Harold M. Shaw

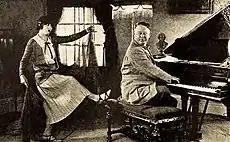
Shaw at piano rehearsing with Viola Dana for "Rouged Lips" (1923)

In May 1916with the approval if not the encouragement of Foreign Office officials in LondonShaw moved to South Africa after accepting a job offer from African Film Productions (AFP) to be that company's "chief producer-director". Central to that assignment was for Shaw to direct "De Voortrekkers", a planned historical epic to be filmed in KwaZulu-Natal. The project proposed to portray from the perspective of that region's white minority the "Great Trek" made by Dutch-speaking "Voortrekkers" or "pioneers" in the 1830s, a time when South Africa was a colony of Great Britain. AFP and other backers of the film envisioned a production of "Griffith-like scale" that hoped "to capture white Afrikaner (Boer) patriotic pride and to earn possible super-profits from export overseas." The film ultimately completed by Shaw later in 1916 features in its extensive cast Dick Cruikshanks, Percy Marmont, and Edna Flugrath and includes an elaborate recreation of the Battle of Blood River of 1838, when a few hundred armed Dutch-speaking Boers defeated thousands of Zulu warriors.